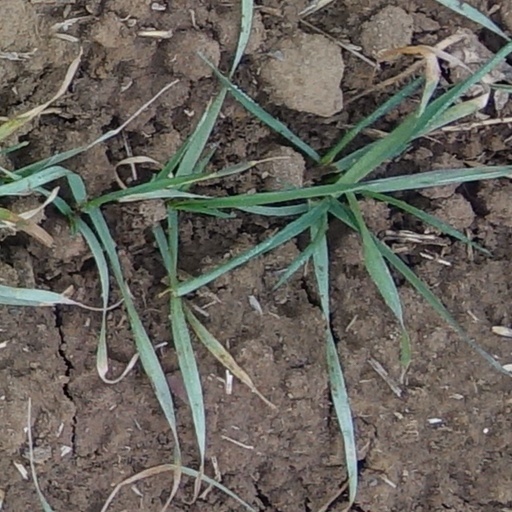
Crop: wheat